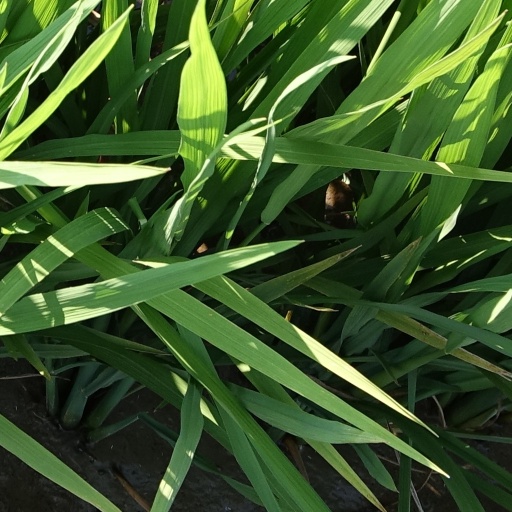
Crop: rice